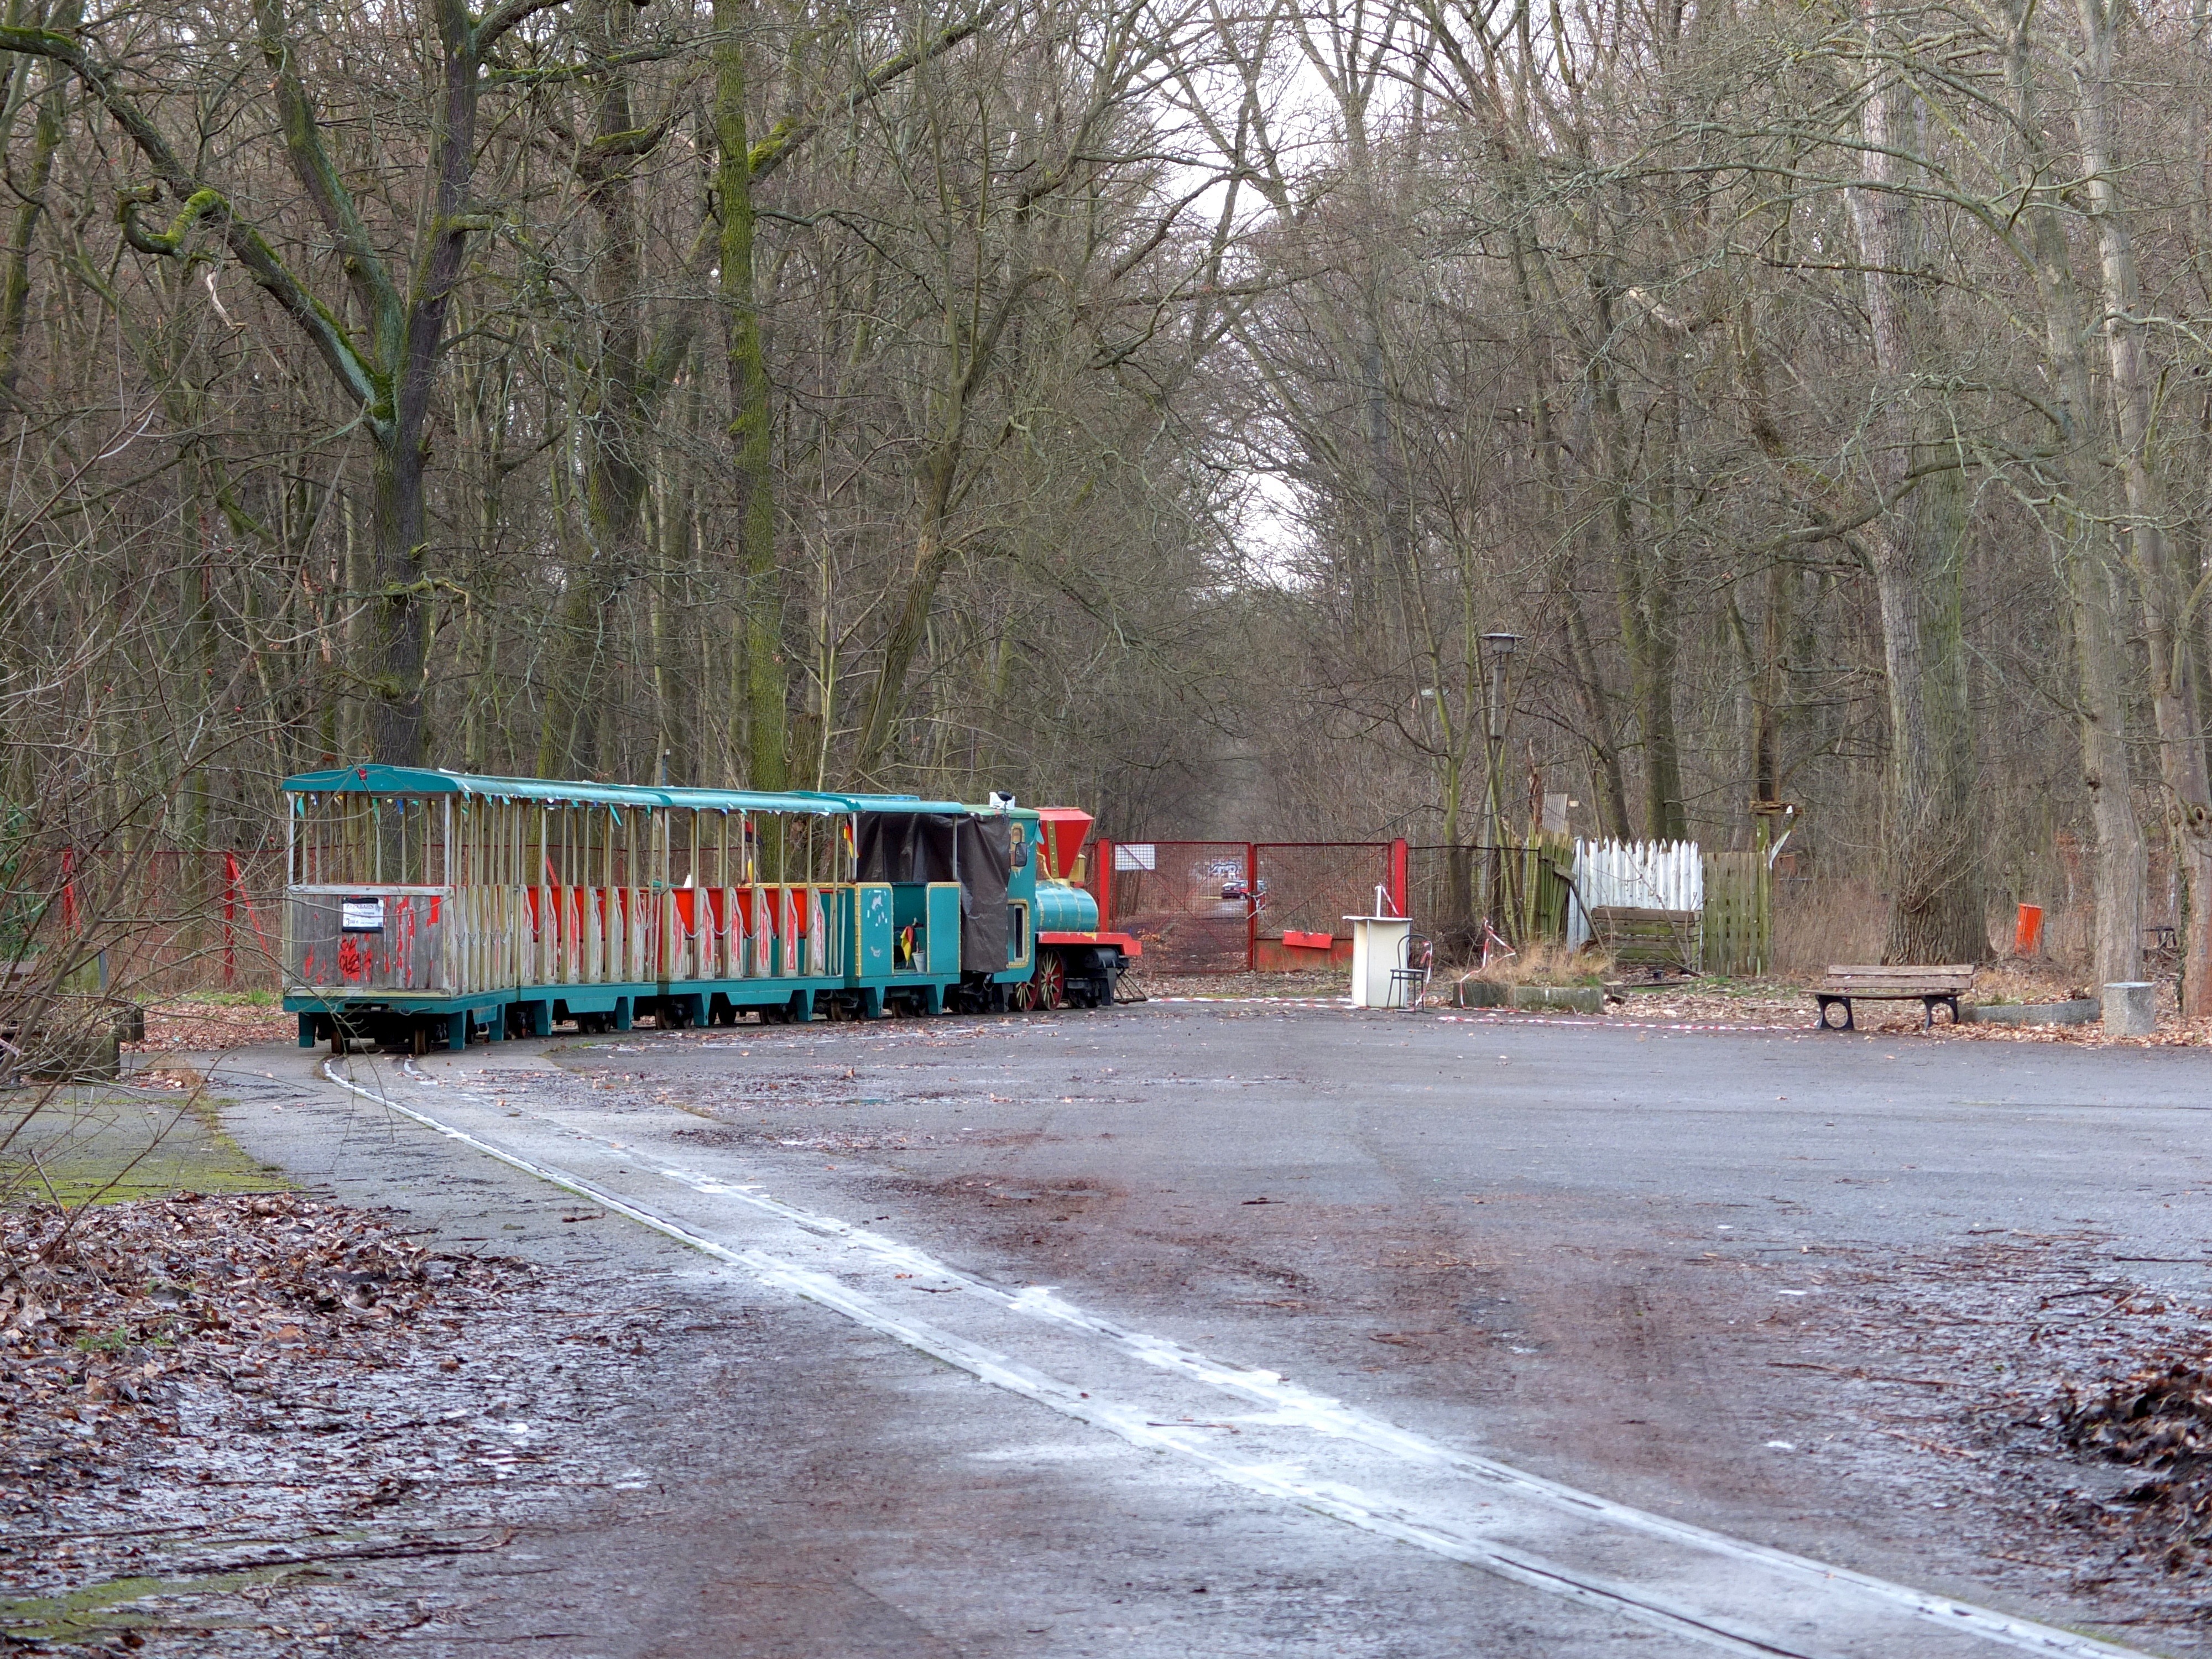
snow, track, old, train, transport, vehicle, amusement park, berlin, discarded, rail transport, gleise, rolling stock, railroad car, pl nterwald, spree river park